The Good Provider

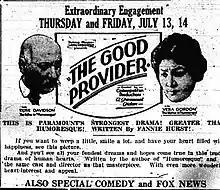
Advertisement

Within ten years the traveling peddler's wagon of his has been replaced by a neat store on Main Street, and the home has been repaired and has an air of comfort and prosperity. Pearl has grown into womanhood and has a prospective lover in Max Teitlebaum (Roche), while Izzy is an up-to-date youth eager to have "his chance." He and his sister want to move back to New York City, but their father refuses. The mother is torn between her love for her husband and her desire to give their children "their chance." At last the old man, much against his will, yields and they move back into the city, renting their home. This move proves to be ruinous to the father, and he ends up bankrupt with his family knowing this truth. Pearl knows Max is planning to propose to her, but she demurs for her family. Julius feels he must make any sacrifice for those he loves. He has not been sleeping well, and takes the maximum dosage of two pills to assist in this. Becky discovers her husband just as he is about to take six of these pills, and this causes a readjustment for everyone. Max, as Pearl's fiance, insists on putting money into the business, and Izzy takes charge of the store. Julius returns to the little house he loves, and the final scenes show him and Becky comfortable and happy in their own home and Pearl and Max happily married.